New York State Route 146

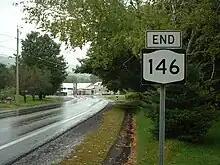
NY 146 westbound approaching its western terminus at NY 443 in Gallupville

NY 146 begins at a T-intersection with NY 443 in Gallupville, a hamlet within the town of Wright. The highway spends only in Schoharie County before passing into neighboring Albany County. Along this stretch, NY 146 has an intersection with County Route 26 (CR 26, named Larry Hill Road) just over from NY 443. After crossing into Albany County, NY 146 turns eastward and heads toward Albany, the capital of New York. In the Knox hamlet of West, NY 146 intersects CR 259. As NY 146 reaches the hamlet of East a short time later, it meets CRs 252, 260, 261, and 262 in quick succession. NY 146 continues eastward, passing through a rural area of Albany County on its way to the town of Guilderland and the village of Altamont contained within.